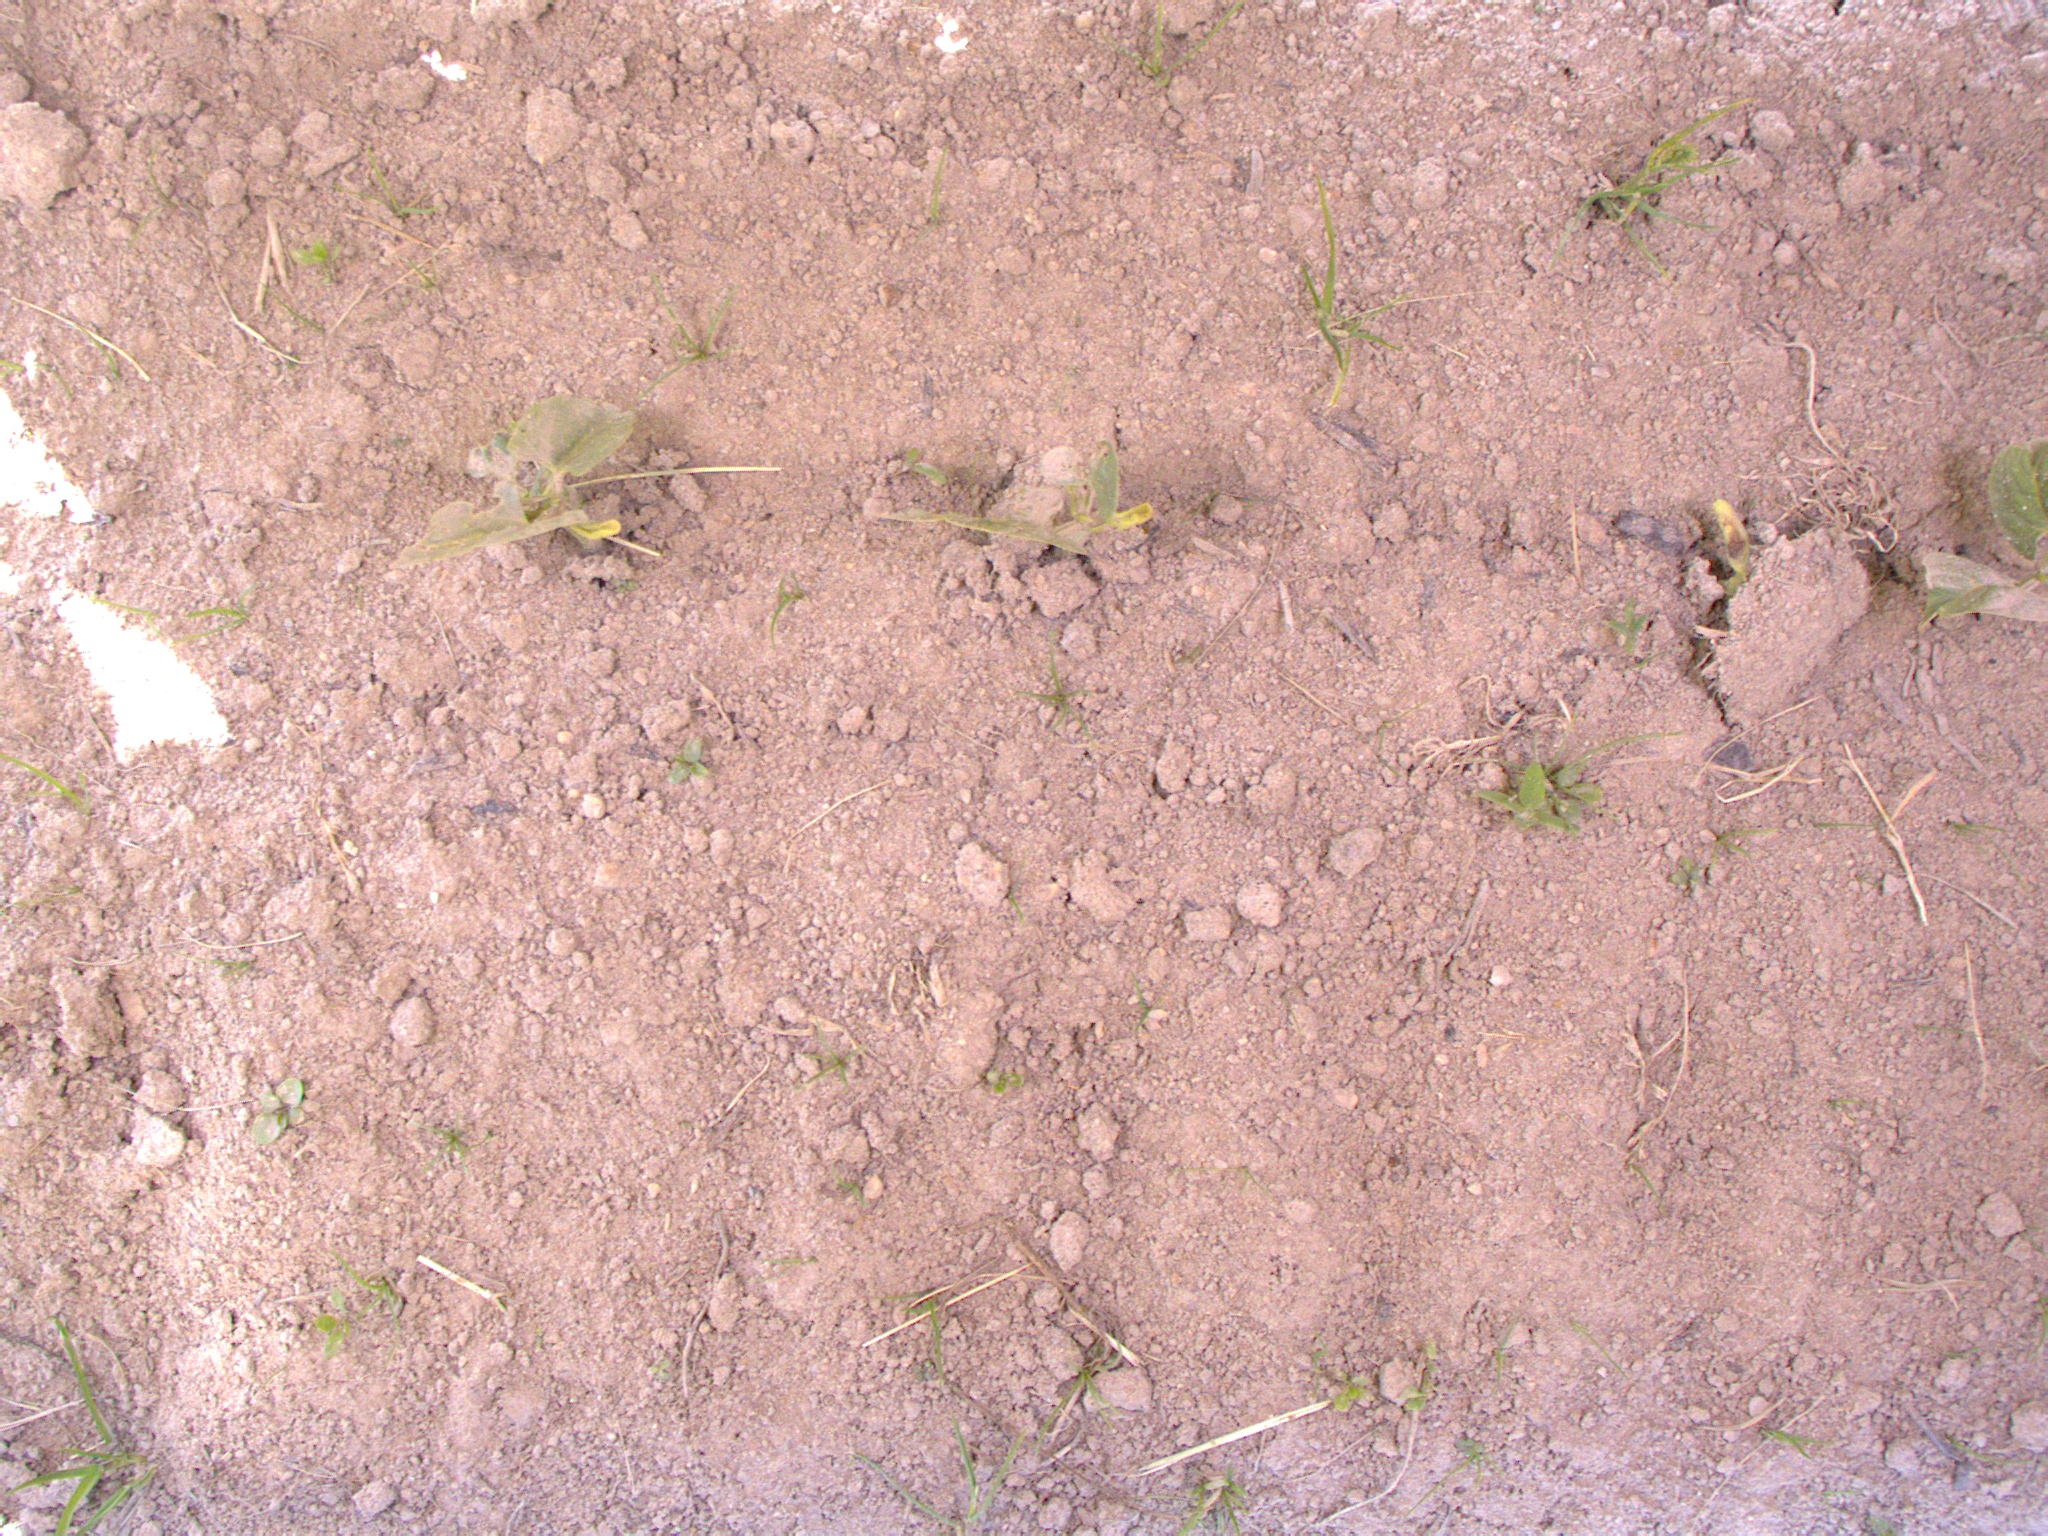
Crop: bean
Objects: bean, stem_bean, stem_bean, stem_bean